The Rush Limbaugh Show

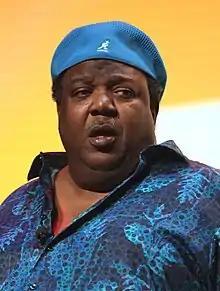
Bo Snerdley

Every so often, Limbaugh was absent from his show, whether for various personal reasons or because of extended trips. For instance, in early 2005, Limbaugh took a weeklong trip to Afghanistan to report on postwar conditions; he also participated in various celebrity pro-am golf events, especially when he represented his parent company, iHeartMedia. On those occasions, Limbaugh allowed "EIB certified talk show hosts" (sometimes called "Associate Professors from the Limbaugh Institute for Advanced Conservative Studies") to fill in for him. Typically, these hosts were well-known conservatives, and when Clear Channel (now iHeartMedia since 2014) acquired the network that syndicates the program, they were often hosts of local shows on iHeartMedia's owned-and-operated stations. A number of Limbaugh's former substitute hosts, including Glenn Beck, Sean Hannity, Bob Dornan and Jason Lewis, went on to host nationally syndicated shows of their own.